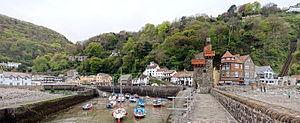
Vue de Lynmouth depuis la jetée du port.
Lynmouth est un village du comté de Devon, dans le parc national d'Exmoor, en Angleterre.